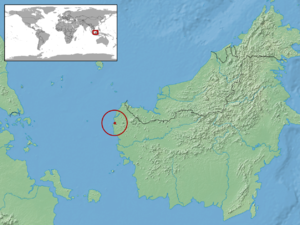
Calamaria rebentischi est une espèce de serpents de la famille des Colubridae.